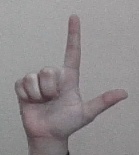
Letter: laam